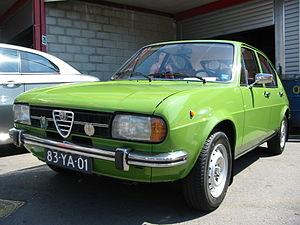
L'Alfasud est une voiture appartenant au segment C et a été produite par le constructeur italien Alfa Romeo de 1972 à 1984. C'était l'entrée de gamme de la marque car il a lancé au prix de 3 000€ en 1972 soit 17 000 € actuels.